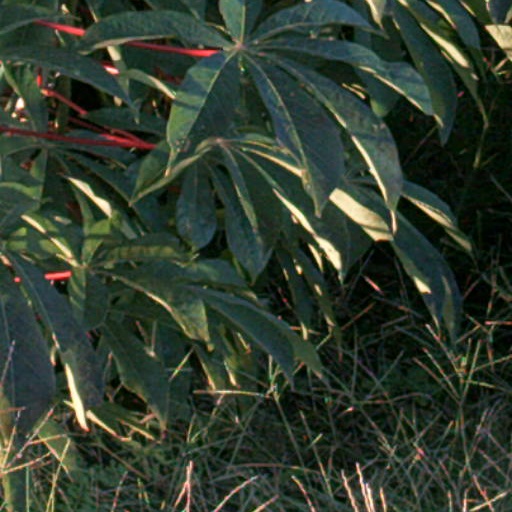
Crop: cassava